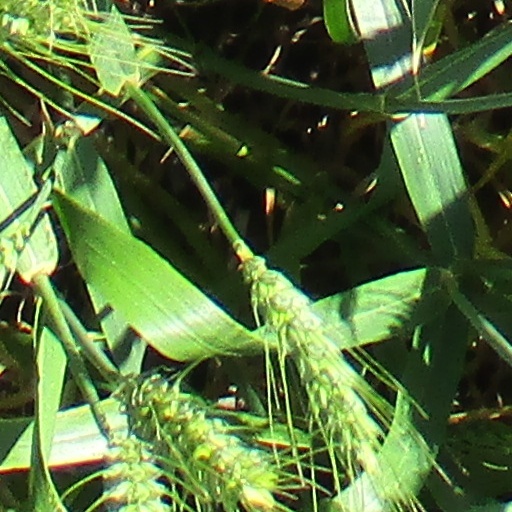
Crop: wheat